Bank Zachodni

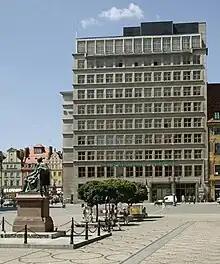
Main Building, Wrocław

Bank Zachodni S.A. was a Poland based commercial bank that offered the normal range of retail and commercial banking services created in 1988 from a part of National Bank in South-Western Poland. Allied Irish Banks bought majority of its shares in 1999 and merged it with Wielkopolski Bank Kredytowy in 2001 to form BZ-WBK (which changed its name to Santander Bank Polska in 2018).